Chevrolet Aveo

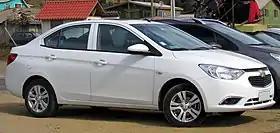
Chevrolet Aveo/Sail (2017–2023)

In several Central American countries, the Aveo nameplate is used for the third-generation Chevrolet Sail sedan, which went on sale in Mexico in November 2017 for the 2019 model year to replace the first-generation Aveo sedan. The Chinese-made Sail was renamed as to avoid being related to the second-generation Sail, which obtained zero star rating in Latin NCAP in 2015 in a variant without airbags. It was marketed alongside the Sonic as a more budget offering until the latter's discontinuation.